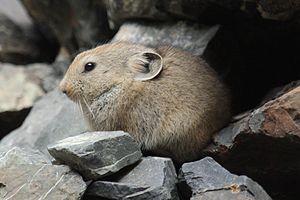
Ochotona pallasi est une espèce de pikas de la famille des Ochotonidae. C'est un petit mammifère lagomorphe nommé en français pika de Pallas ou pika de Mongolie. C'est une espèce de préoccupation mineure.